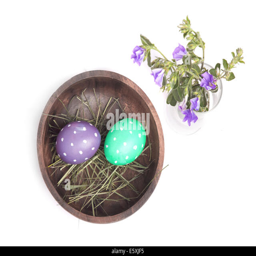
easter eggs in a wooden bowl and flowers over white background